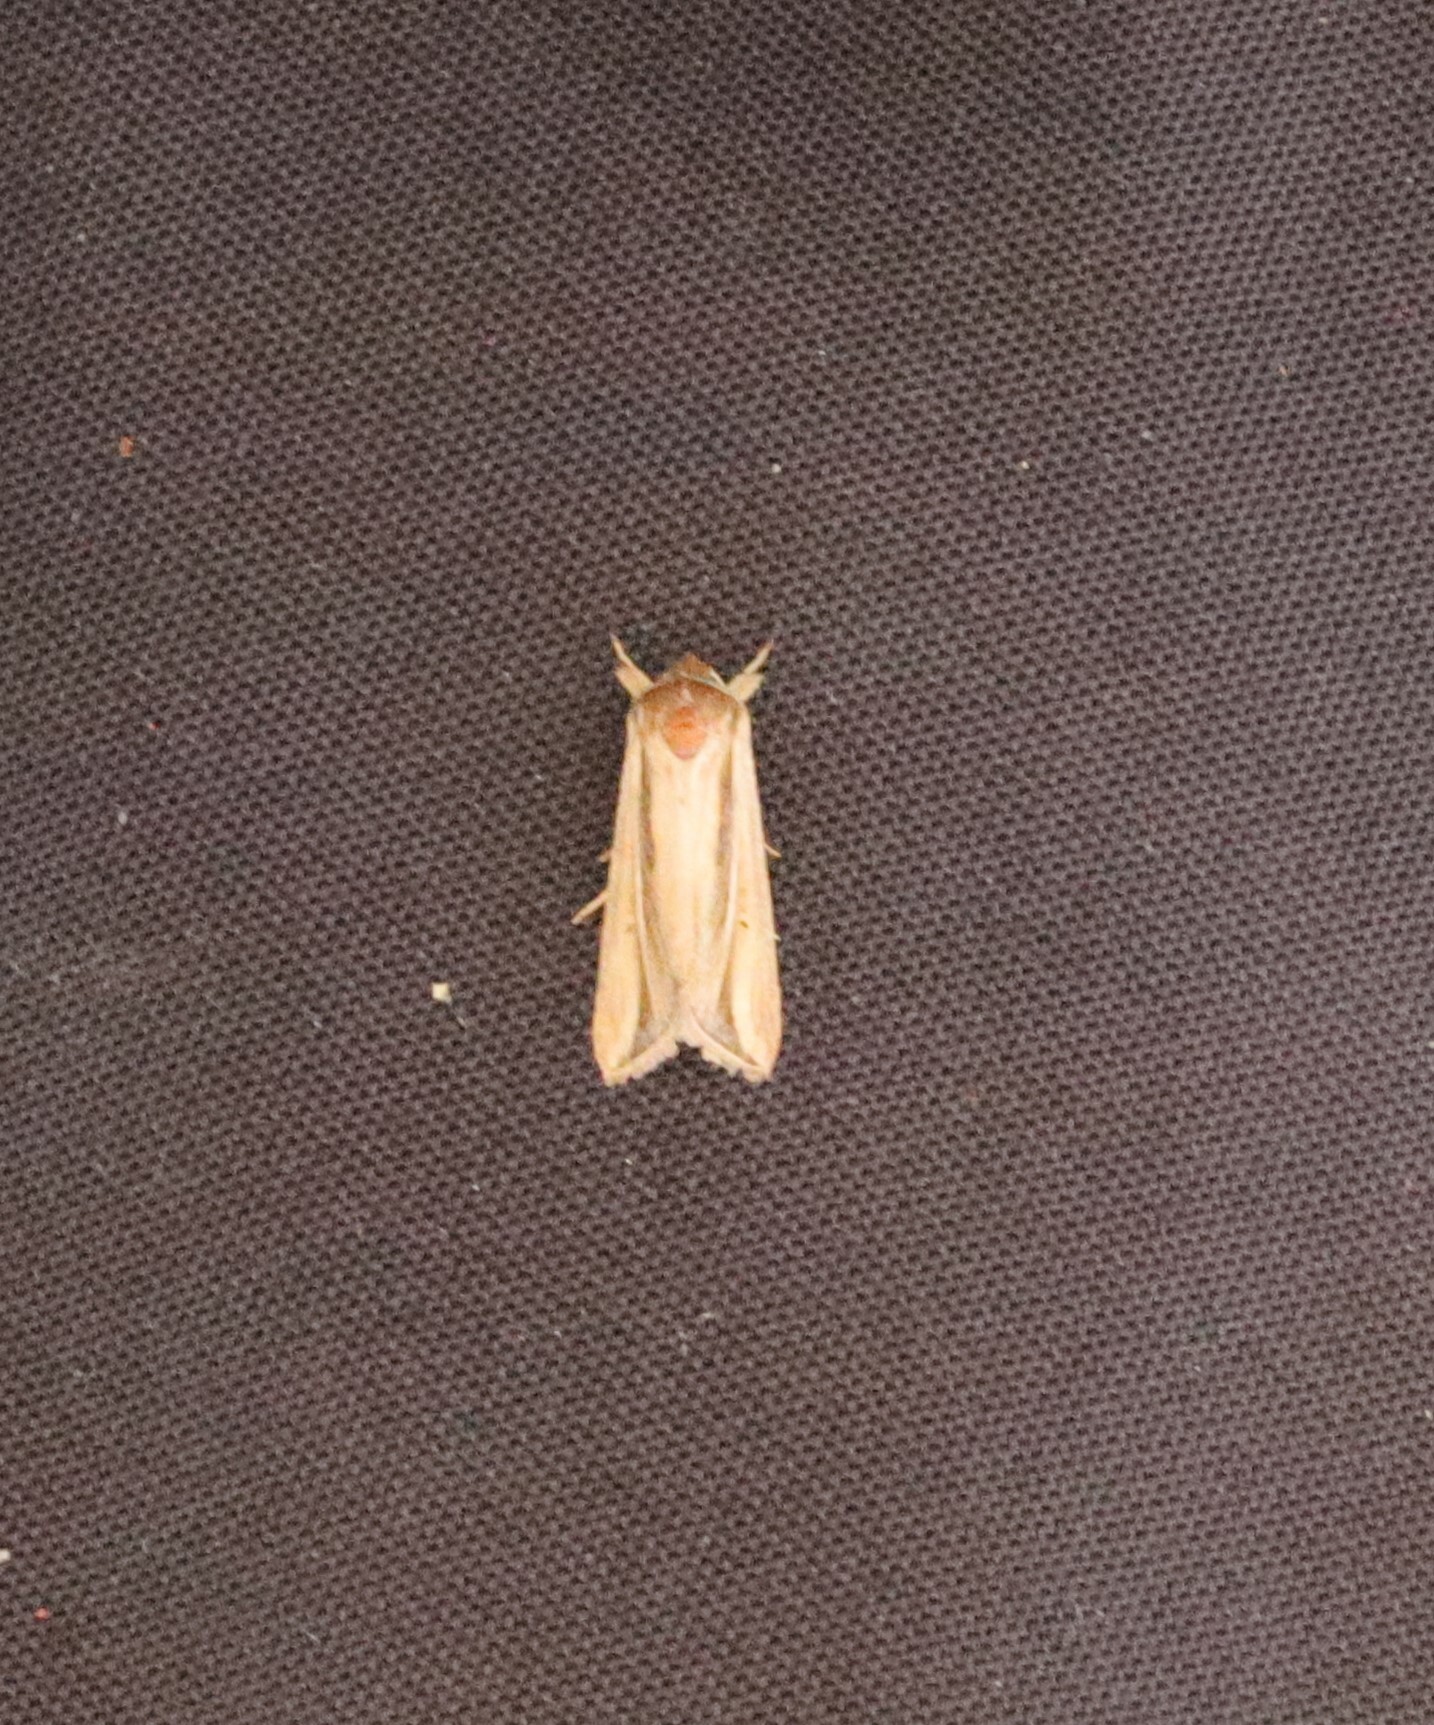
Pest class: wheathead_armyworm_Dargida_diffusa